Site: brandenburg
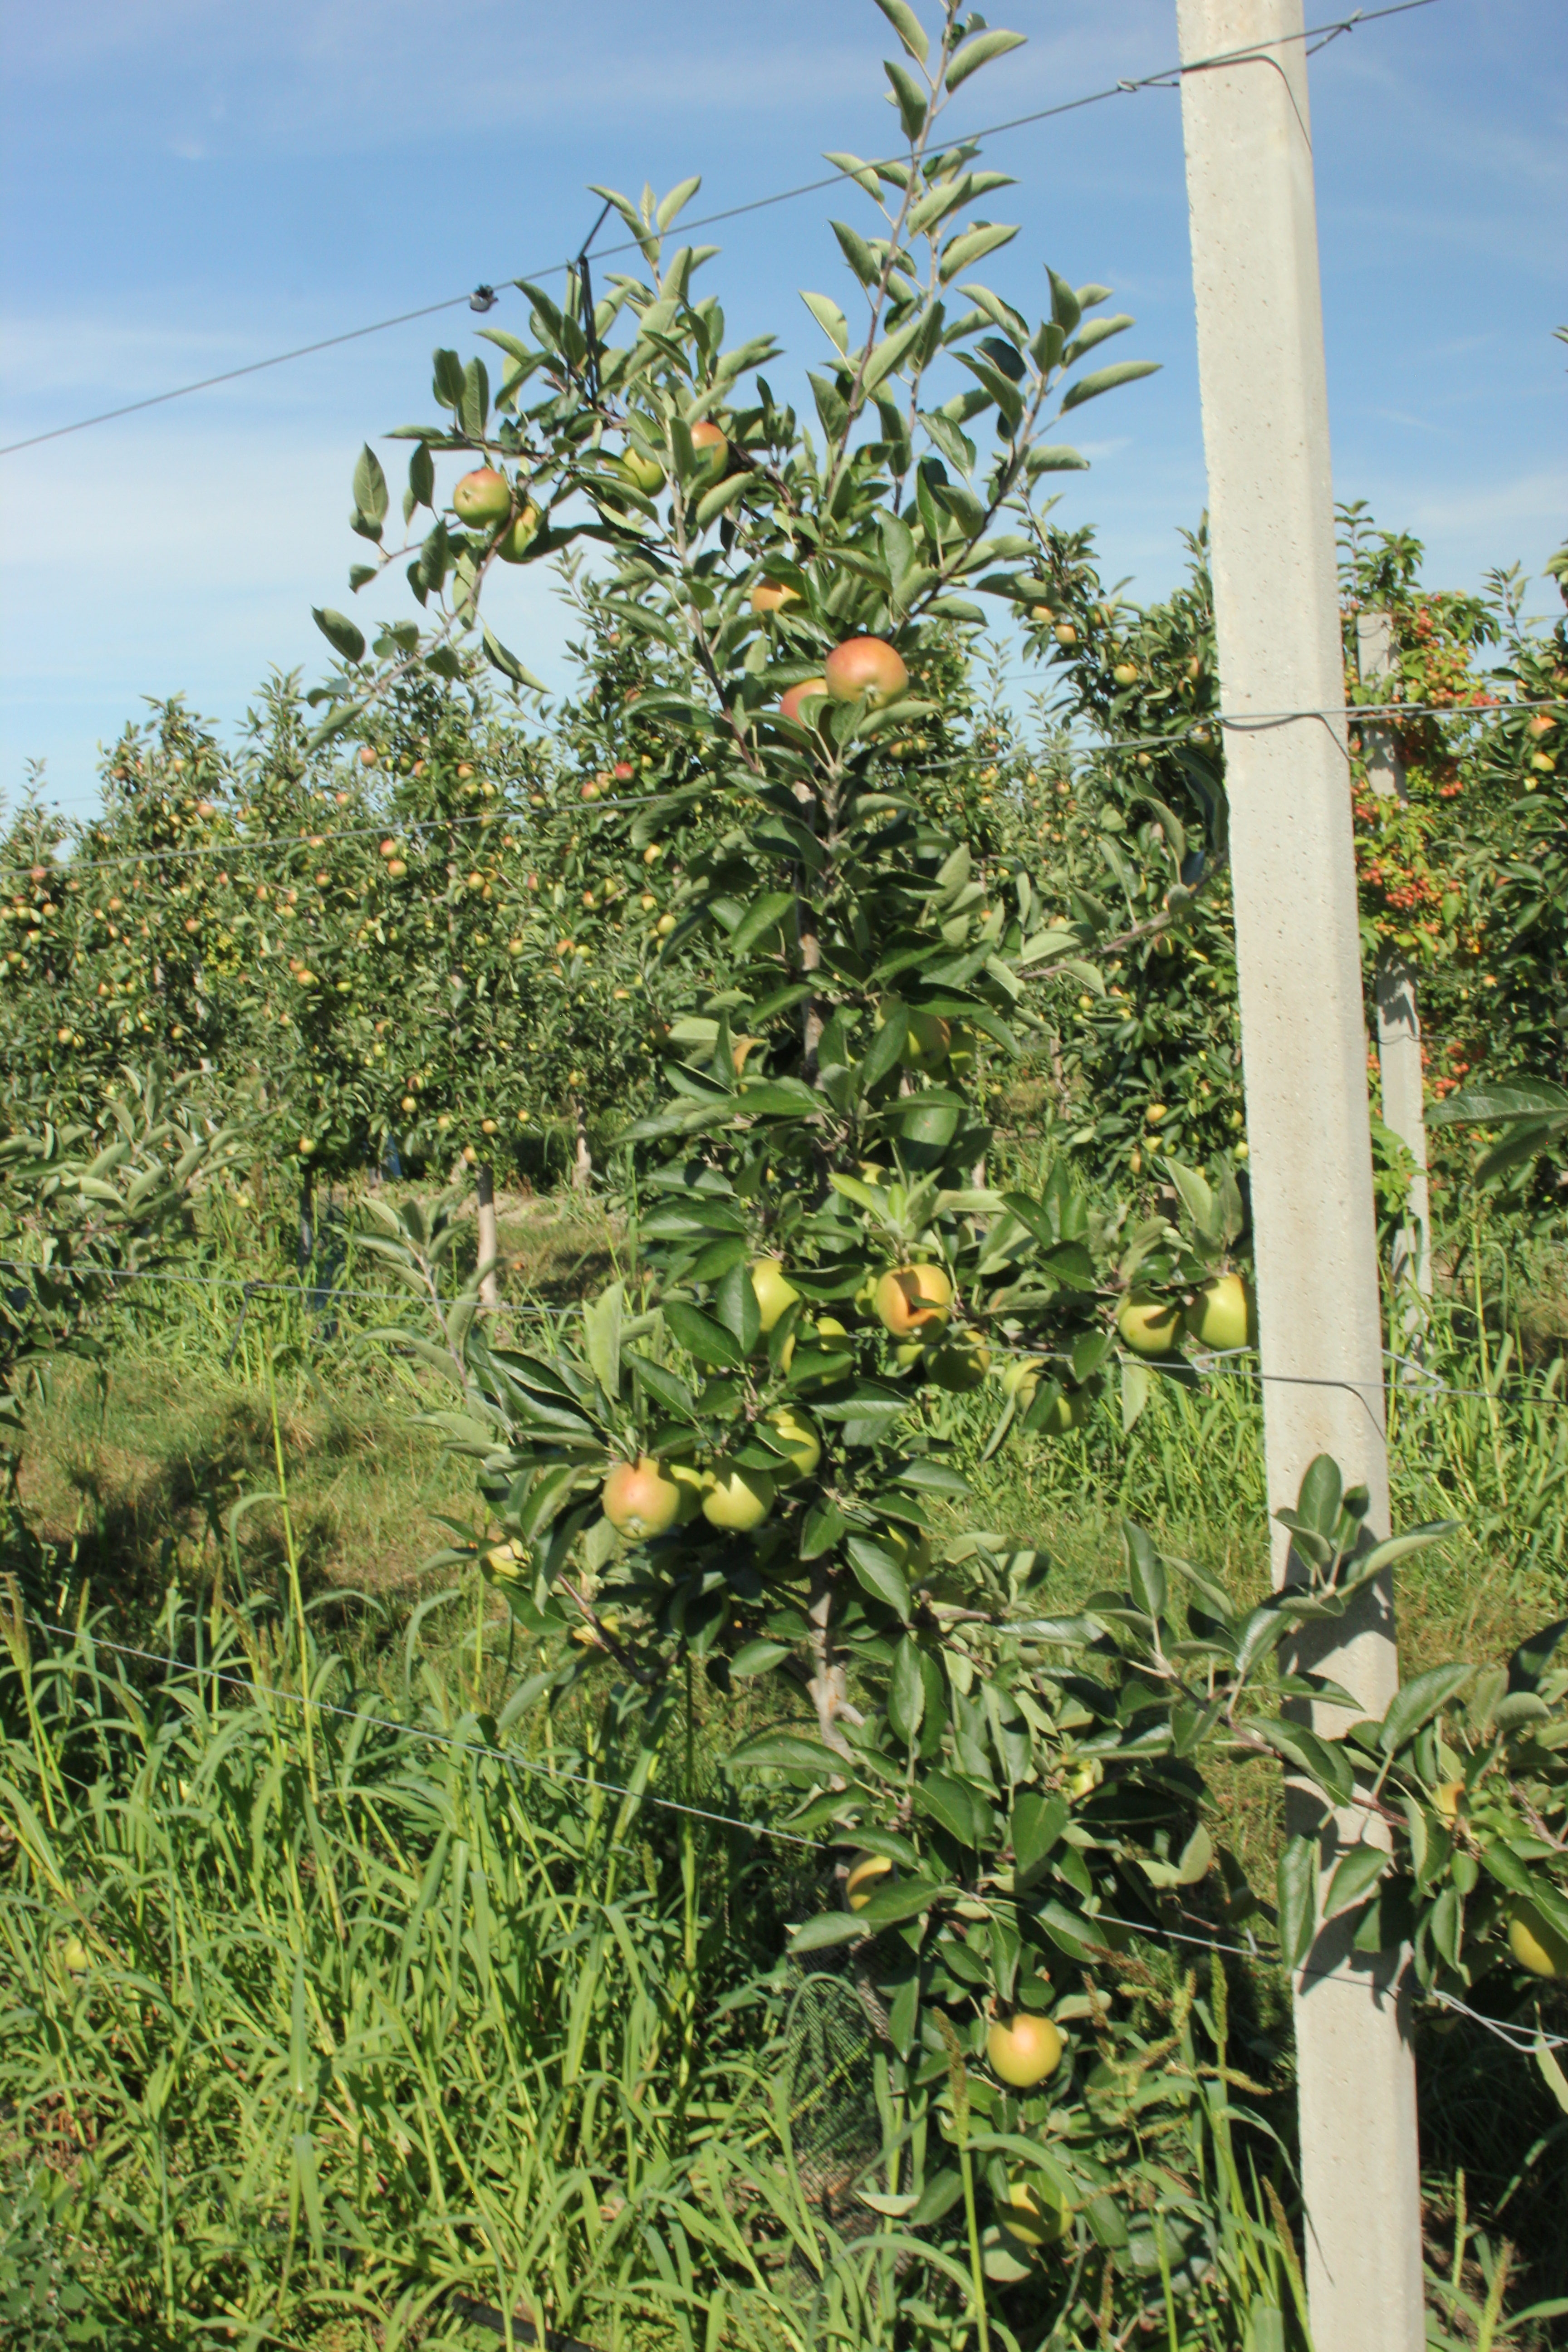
Growth stage (BBCH 77): Development of fruit